Turkey Hill Minit Markets

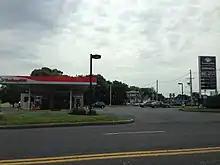
A Turkey Hill store at the intersection of Columbia Ave and Rohrerstown Rd in Lancaster, Pennsylvania. This location was formerly an Exxon.

In 1998, Turkey Hill opened its 249th store in Hazleton, Pennsylvania. This store was the first of many stores to open with foodservice offerings. Foodservice offerings included fresh subs, sandwiches, pizza, and many other hot foods. Many new stores are built with foodservice and car washes. Beginning in 1999, new larger stores were opened with more of an emphasis on selling gasoline. About 200 of the 240 stores in Central Pennsylvania have gas pumps.